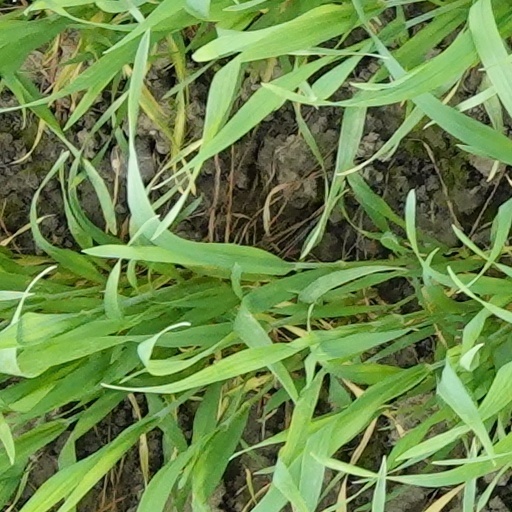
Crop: wheat